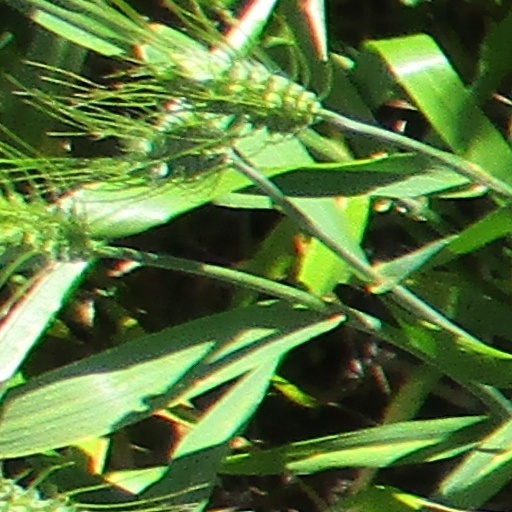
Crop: wheat